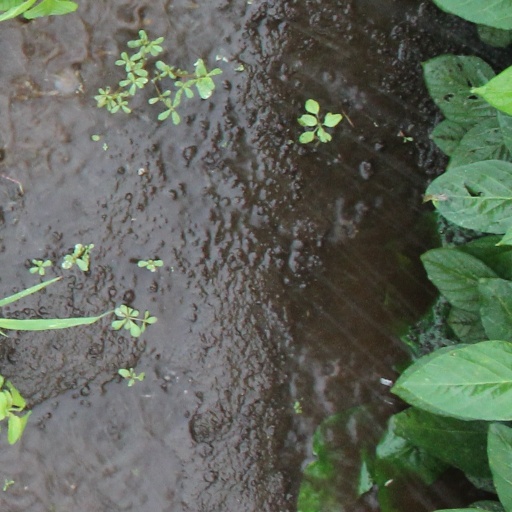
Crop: soybean